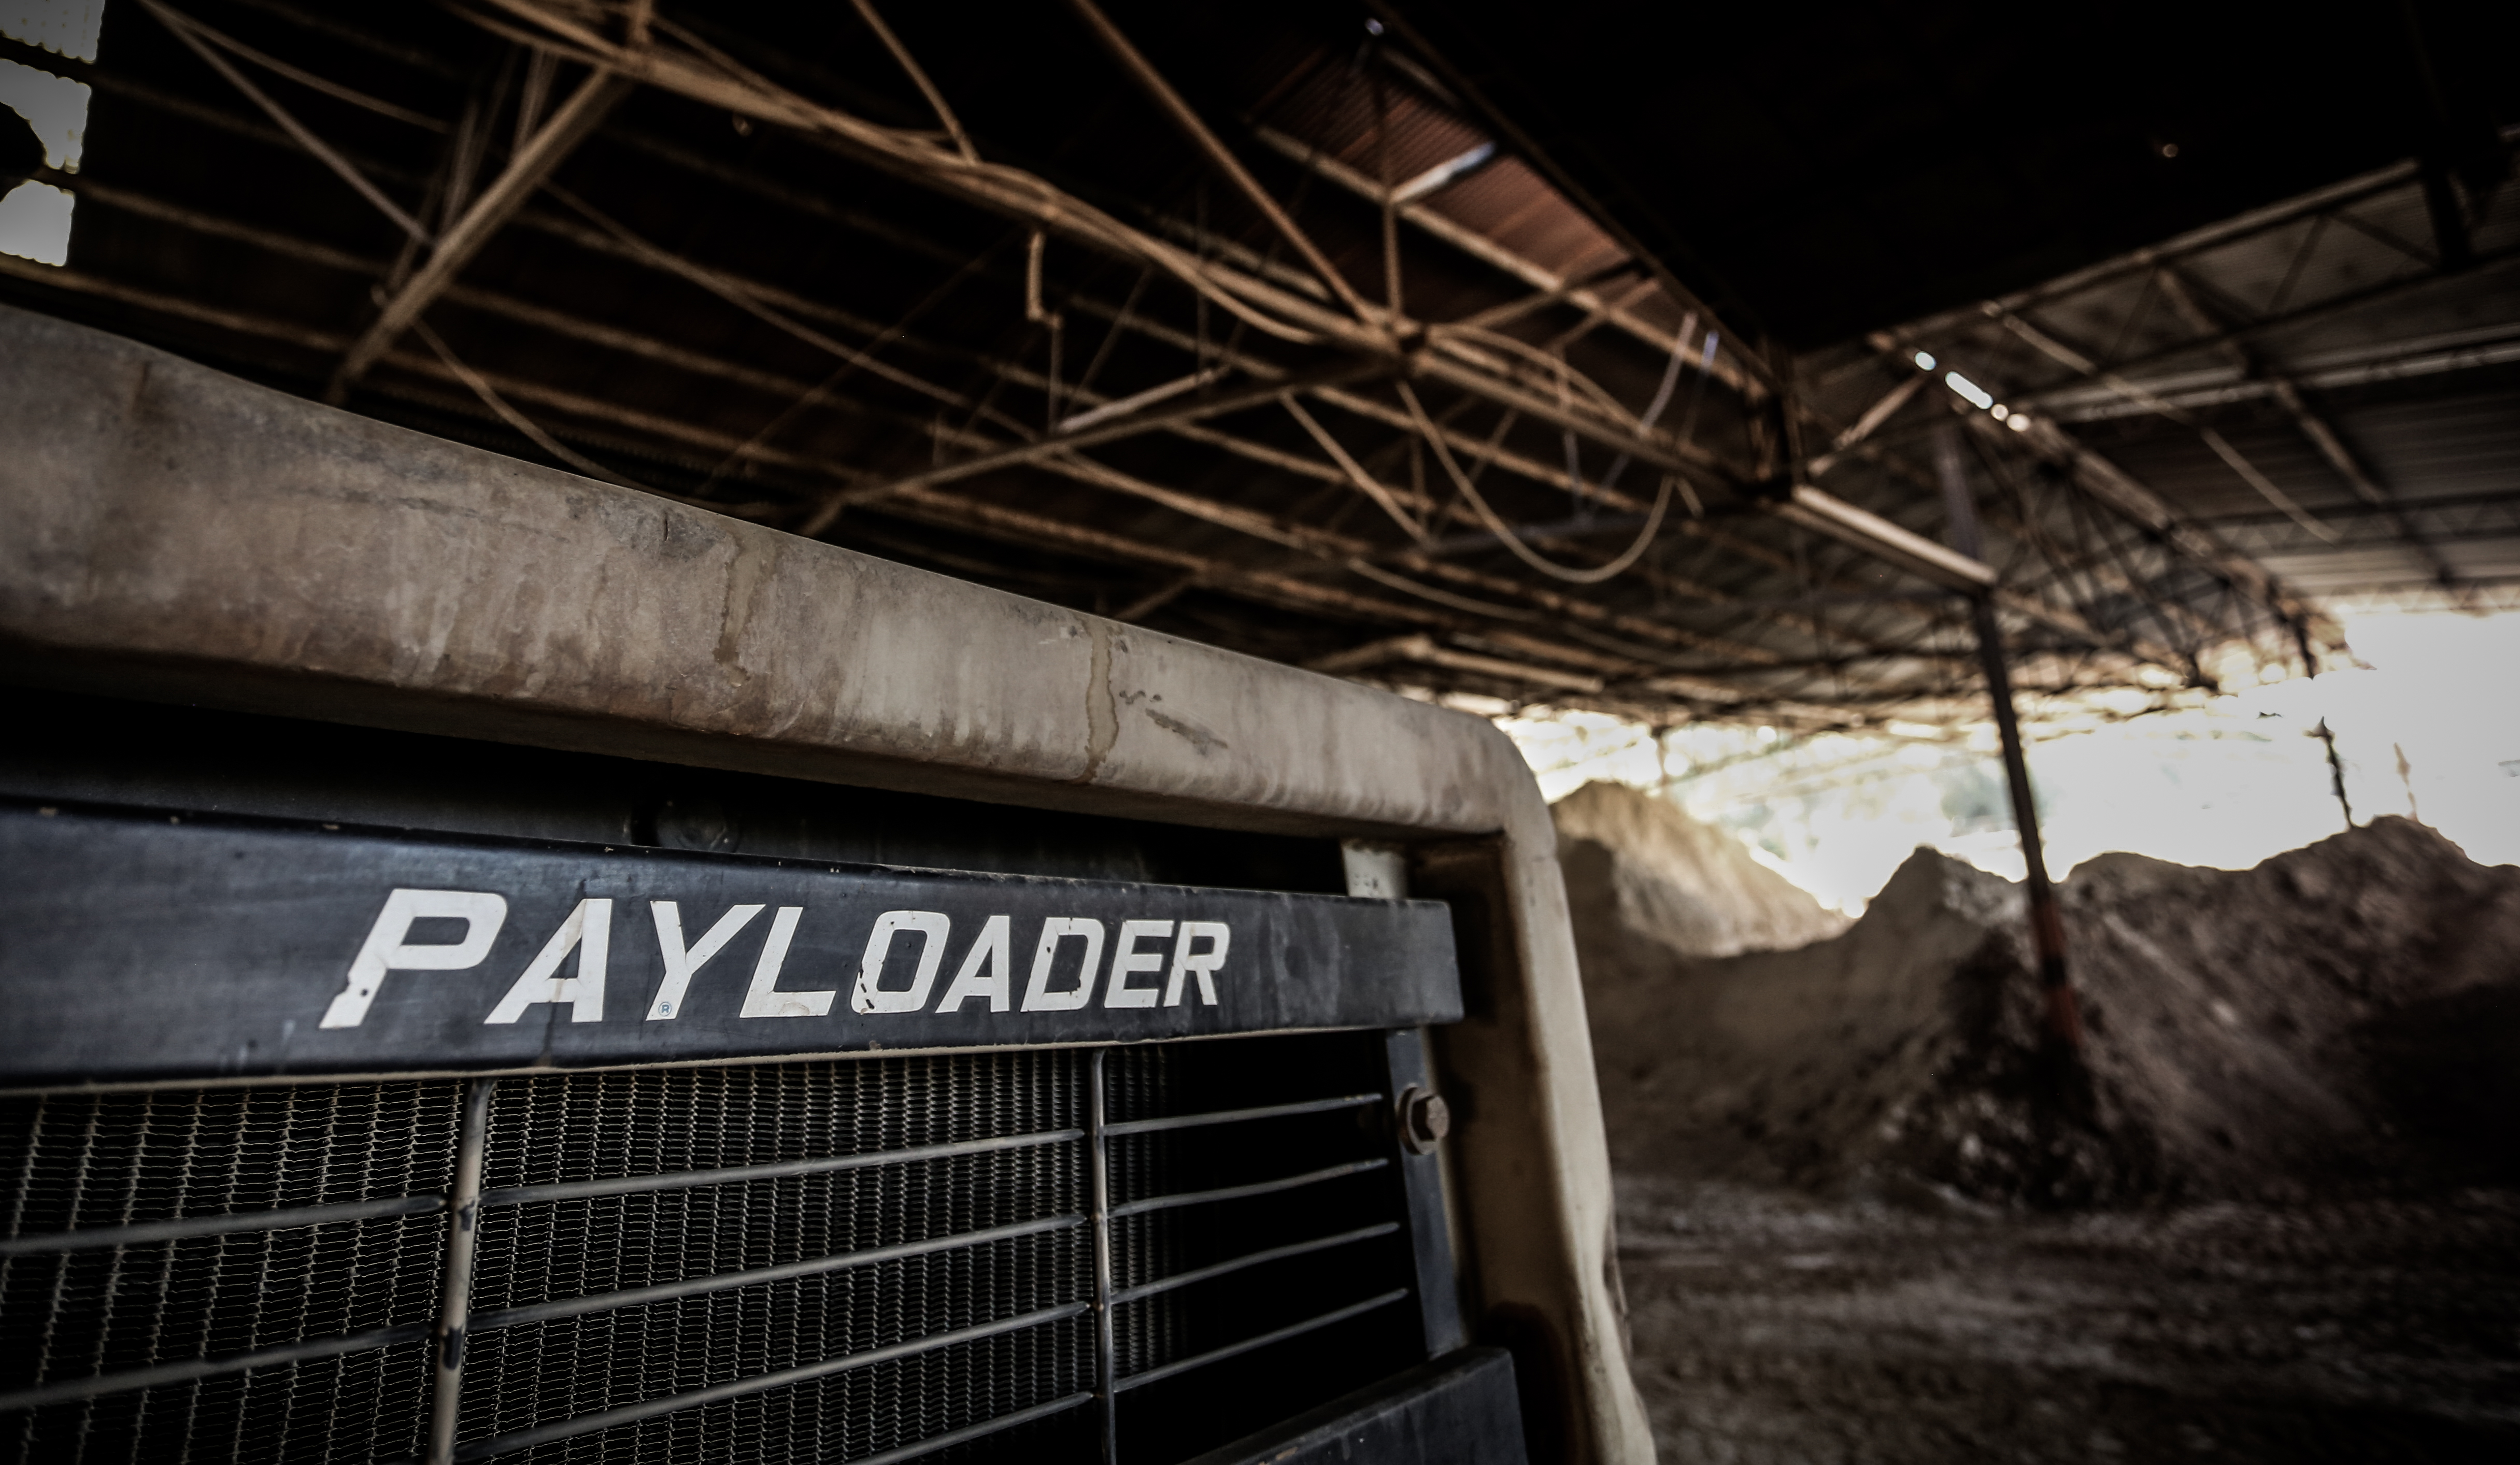
transport, truck, factory, darkness, industry, warehouse, infrastructure, heavy equipment, loader, urban area, earth movers, payloader